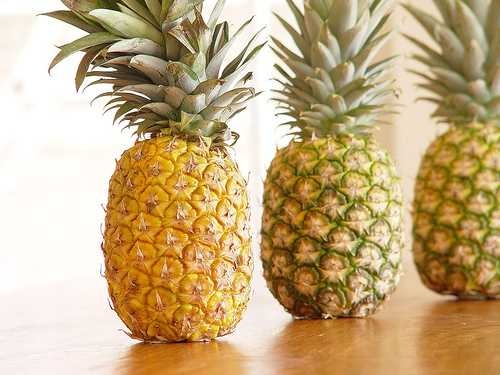
Label: Pineapple